To Pimp a Butterfly

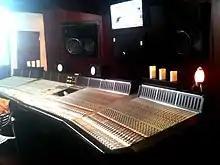
The mixing desk at Chalice Recording Studios in Hollywood

On February 28, 2014, Kendrick Lamar first revealed the plans to release a follow-up to his second studio album, "Good Kid, M.A.A.D City" (2012), during an interview with "Billboard". Between the releases of "Good Kid, M.A.A.D City" and "To Pimp a Butterfly", Lamar traveled to South Africa. Touring the country and visiting historic sites such as Nelson Mandela's jail cell on Robben Island heavily influenced the direction of the record and led to Lamar scrapping "two or three albums worth of material".